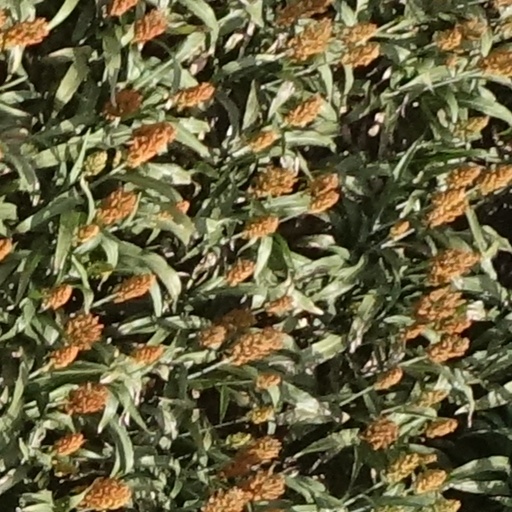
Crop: sorghum